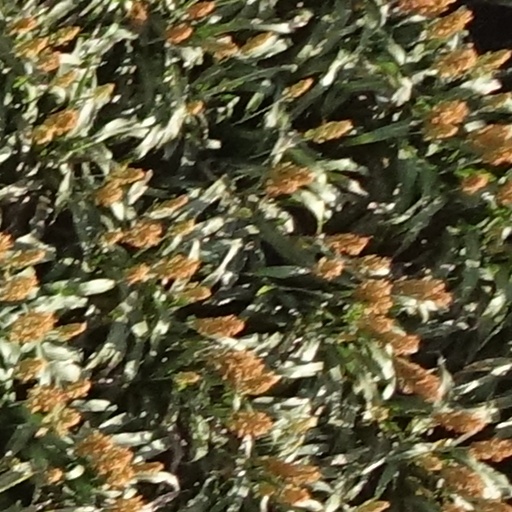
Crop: sorghum